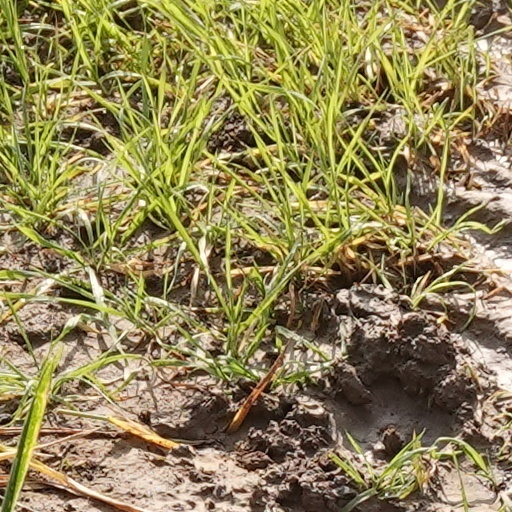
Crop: wheat